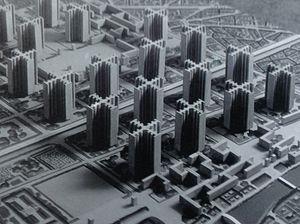
Le plan Voisin est un projet pour le centre de Paris, rive droite, dessiné entre 1922 et 1925 par Le Corbusier.